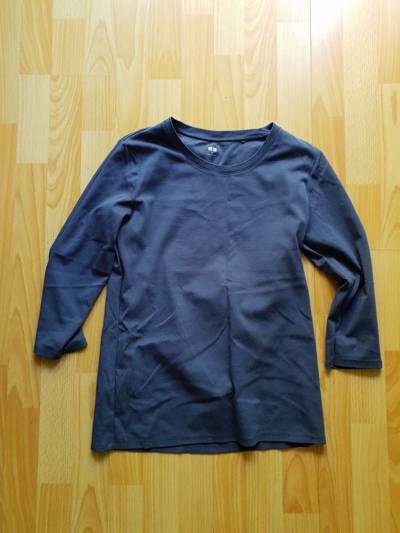
Waste category: clothes